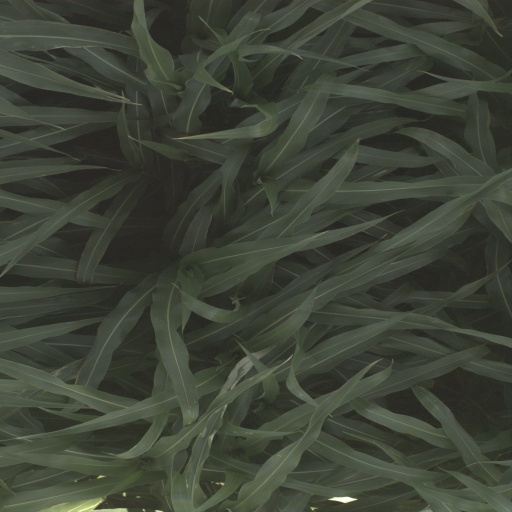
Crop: sorghum